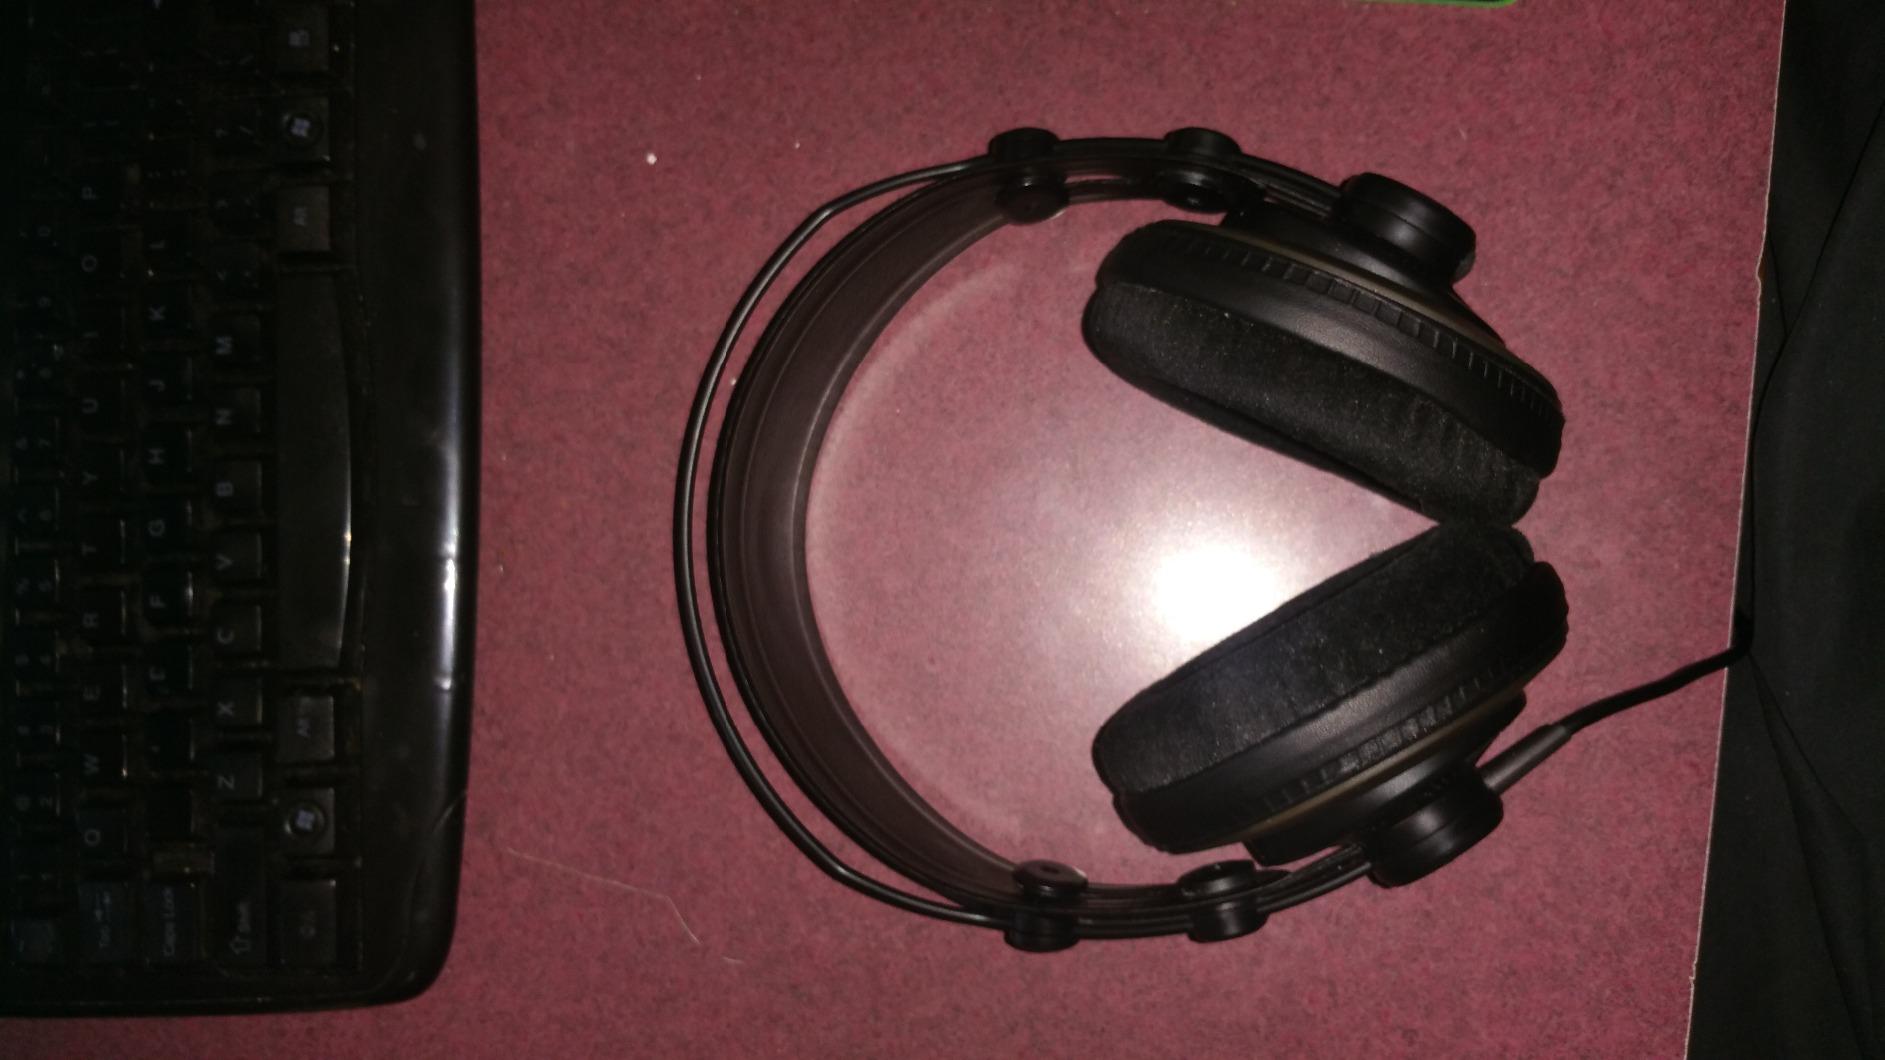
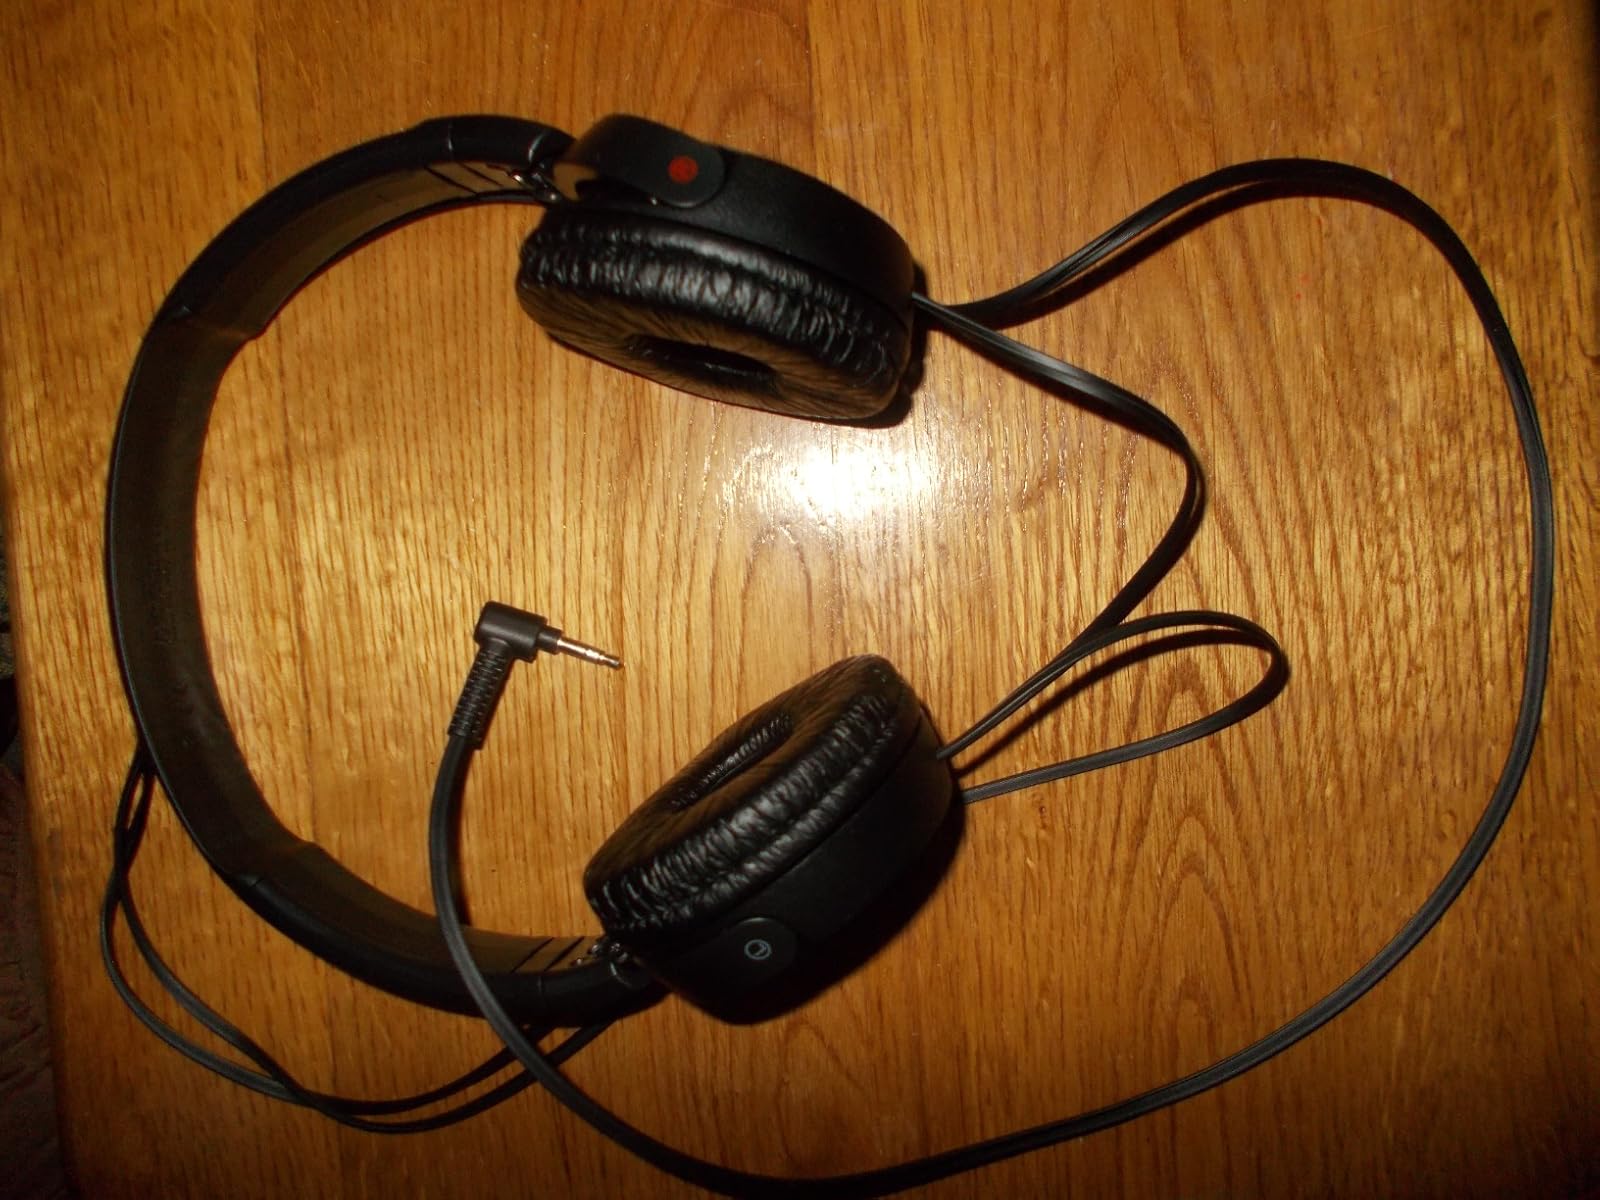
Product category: headphones
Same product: no